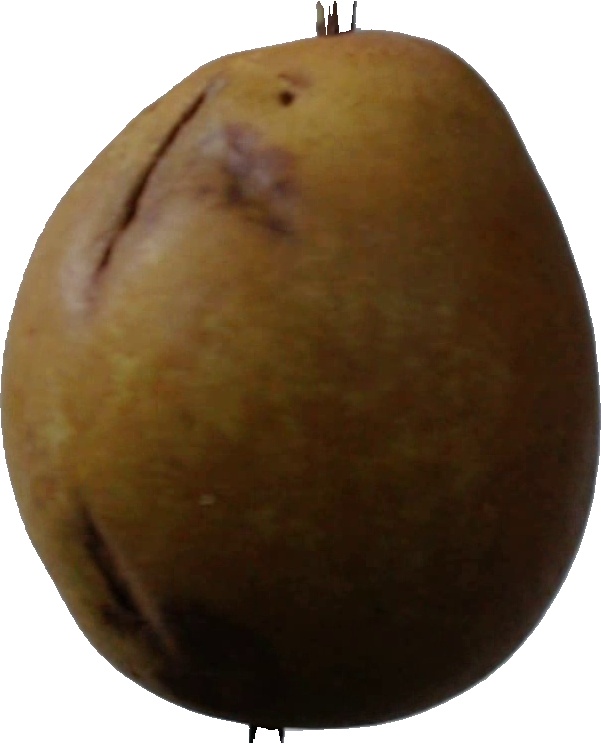
Label: pear_3